Albula railway line

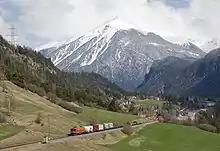
Goods train between Tiefencastel and Surava

On 1 July 1903, the opening of the section between Thusis and Celerina could be celebrated. As the RhB and the St Moritz municipality were still yet to reach agreement over the site of the St. Moritz station, the inauguration of the long remaining section had to be delayed to 10 July 1904.